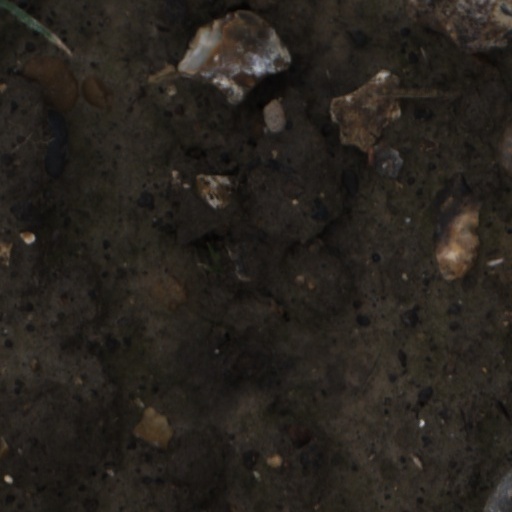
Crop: wheat